Palmaria (island)

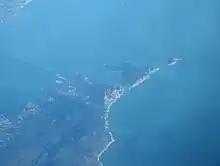
Islands of Palmaria and Tino

The island of Palmaria's area of makes it the largest of the three islands in the Gulf of La Spezia. The other two islands, Tino and Tinetto, are just a few hundred meters to the south. Palmaria is also the largest island in the whole Liguria region.